Sikasso

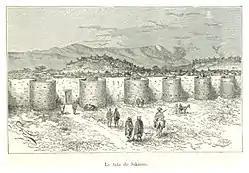
The Tata of Sikasso in 1892, drawn by Louis-Gustave Binger

Sikasso was a small village until 1870, when Tieba Traoré, whose mother came from Sikasso, became "Faama" of the Kénédougou Kingdom and moved the capital there. He established his palace on the sacred Mamelon hill (now home to a water tower) and constructed a massive tata to defend against the attacks of both the Malinke conqueror Samori Ture and the French colonial army. This made Sikasso the largest fortified city ever built in west Africa.